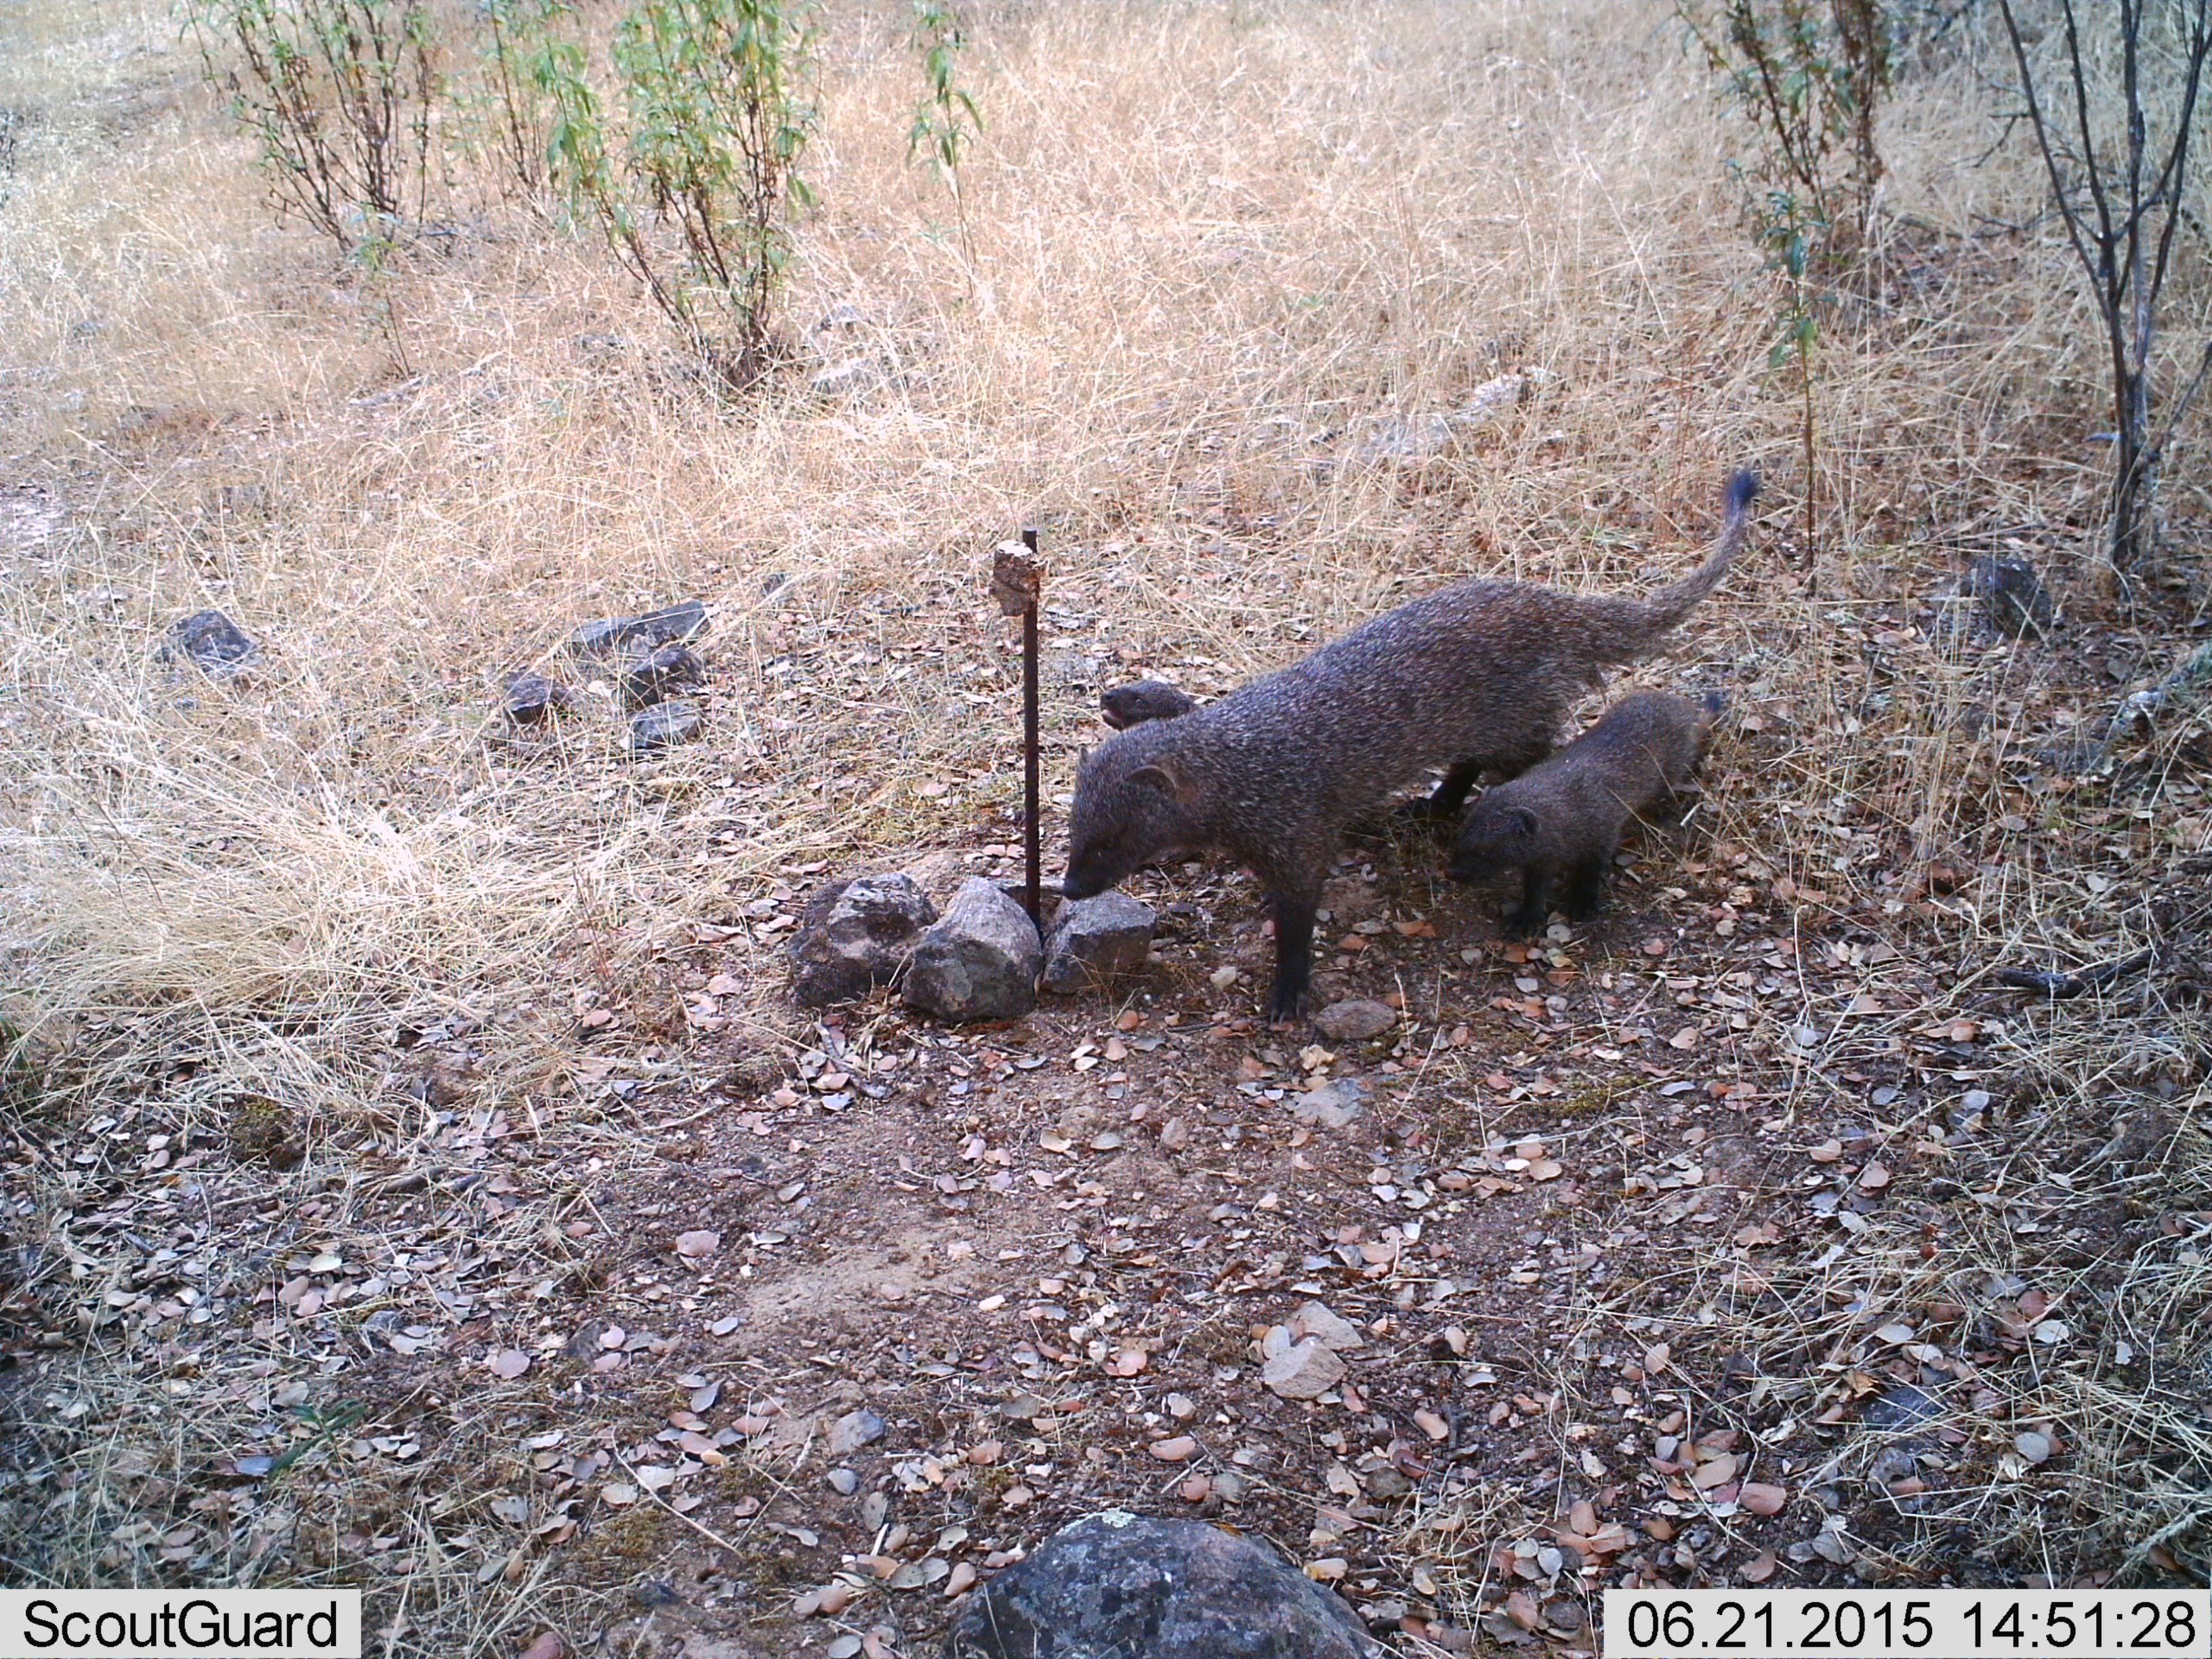
Species: Herpestes ichneumon